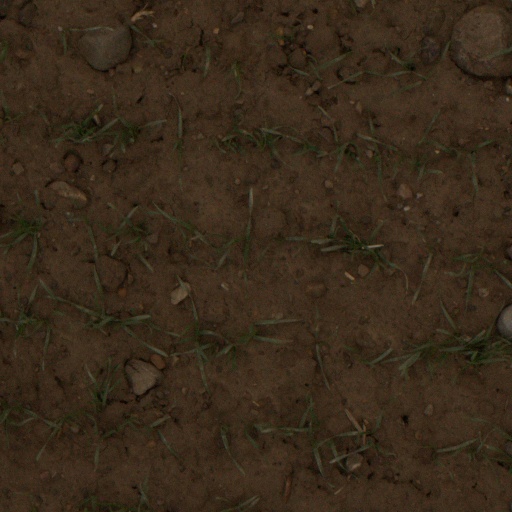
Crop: wheat